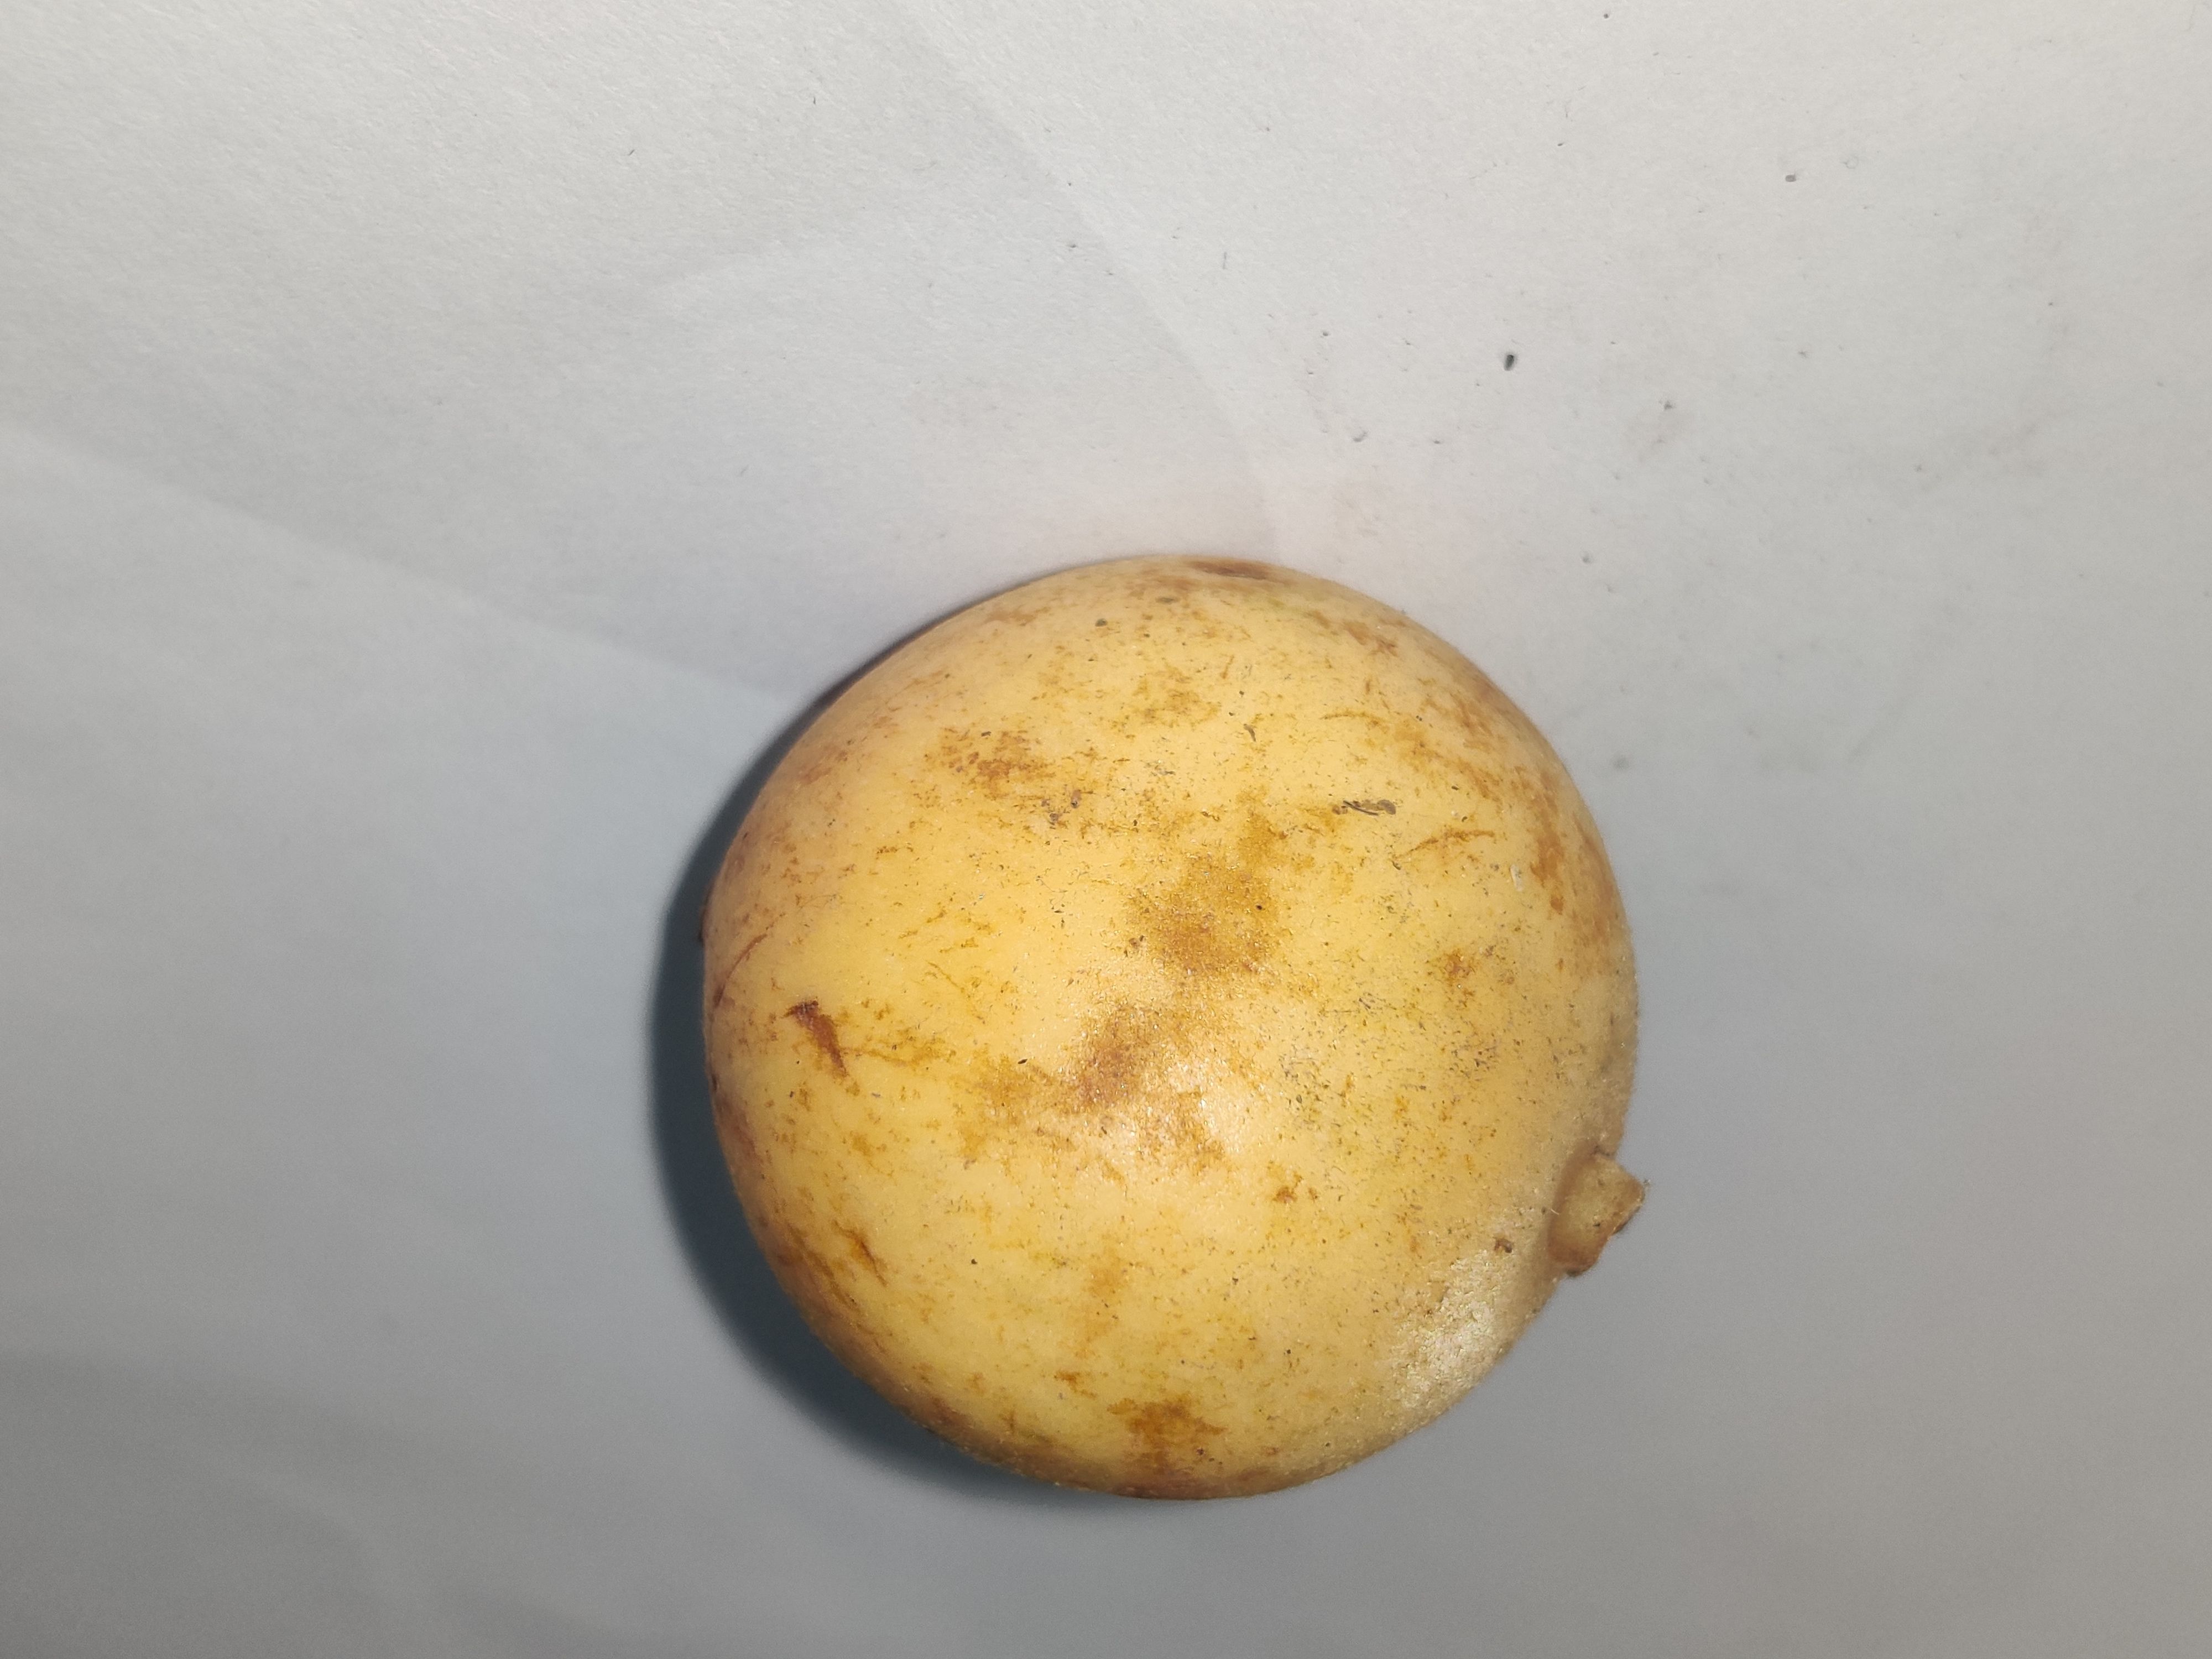
Fruit: burmese-grape
Grade: 1st-grade